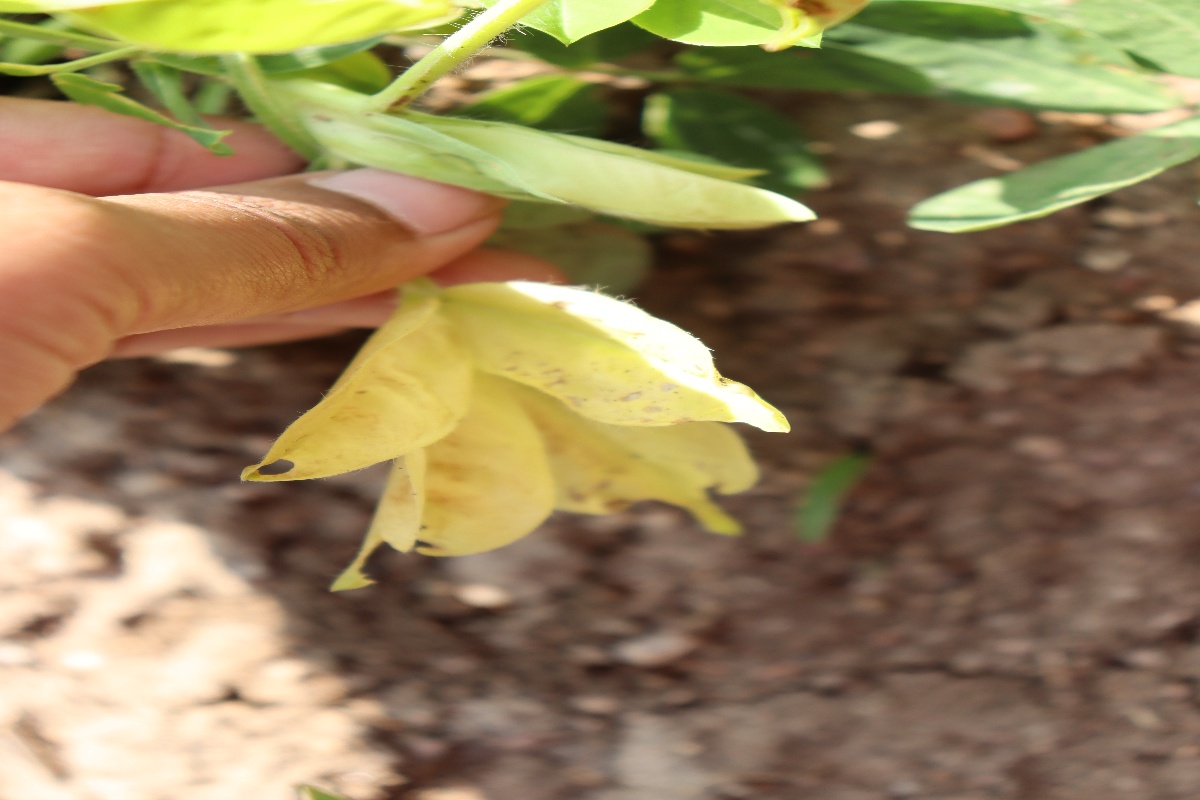
Label: nutrition deficiency